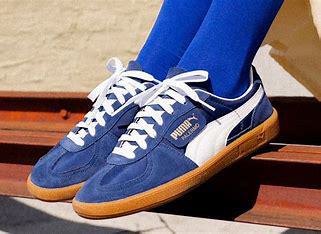
Brand: Puma
Model: Palermo